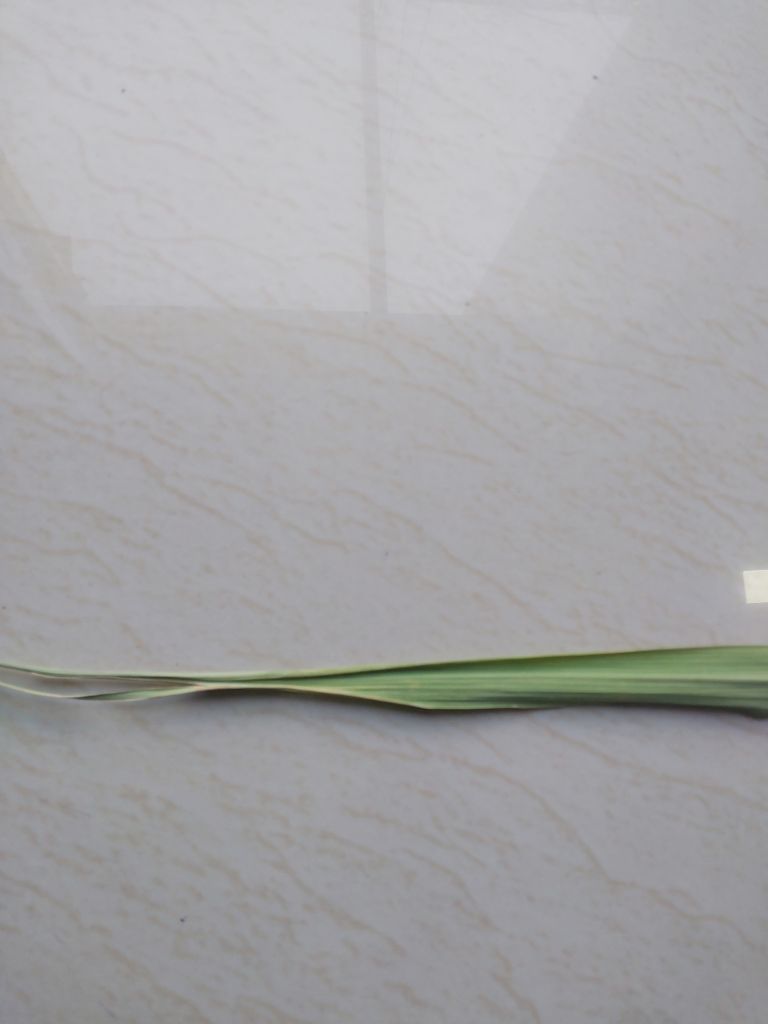
Label: Viral Disease